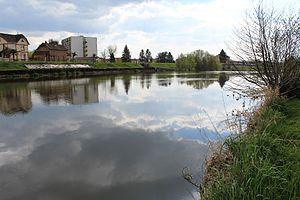
L'Arroux à Gueugnon.